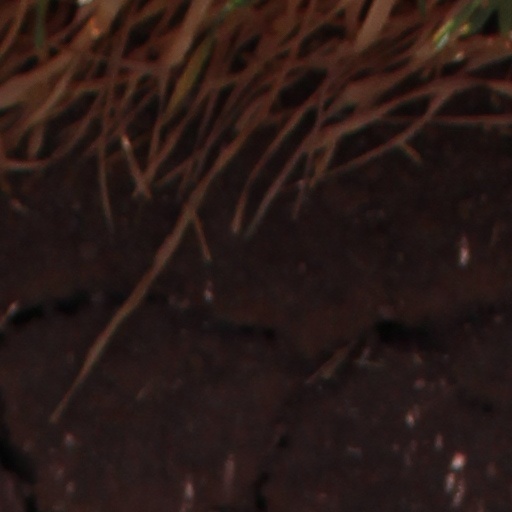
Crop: wheat